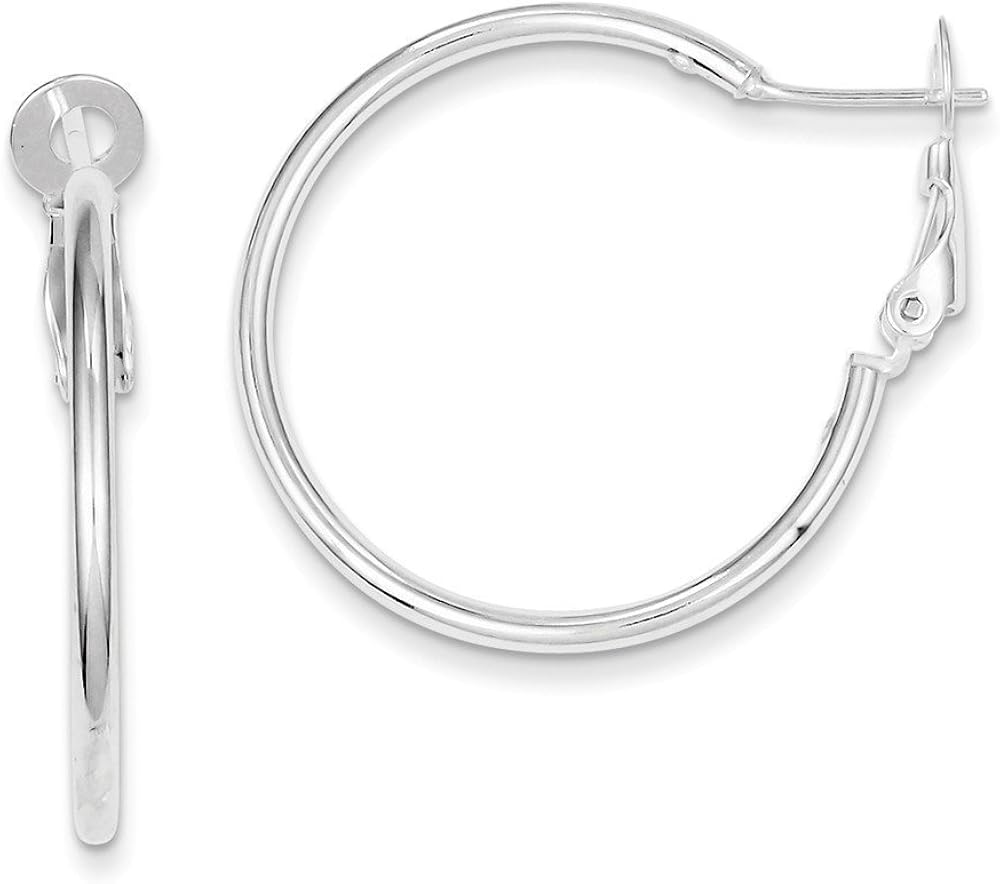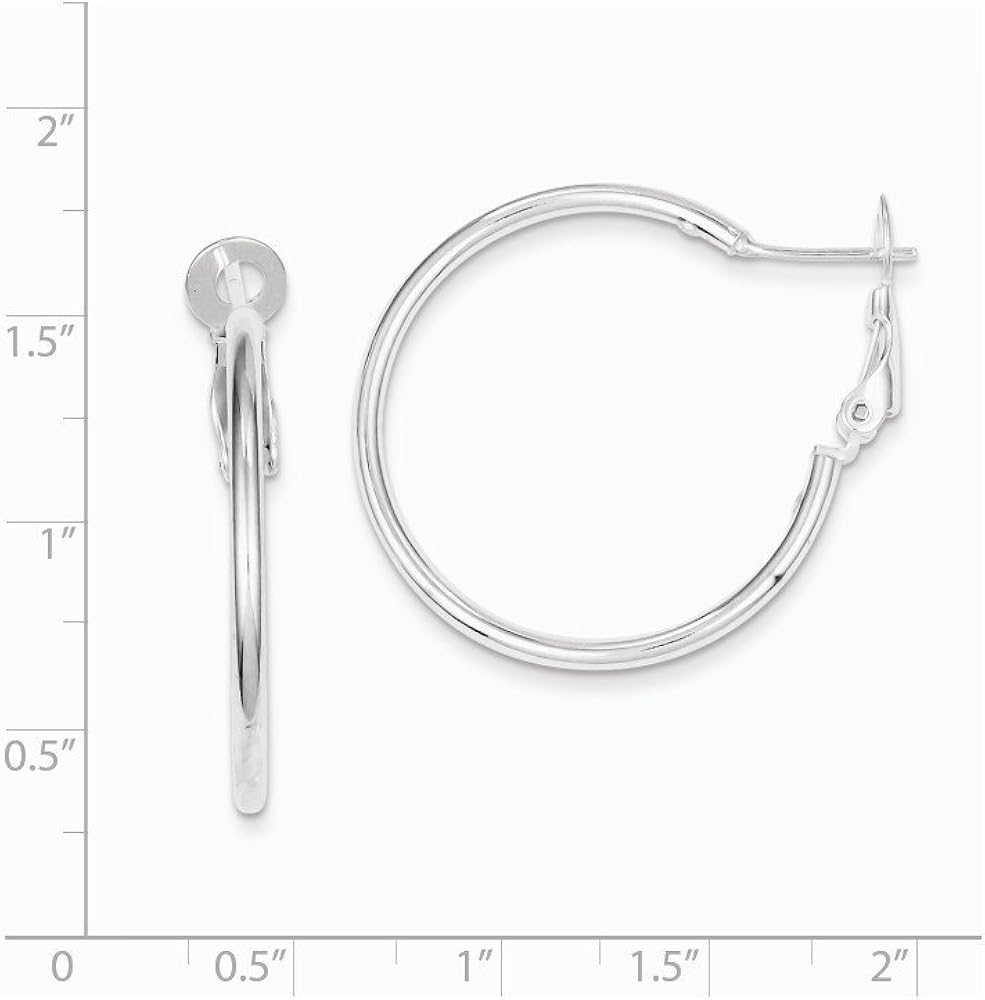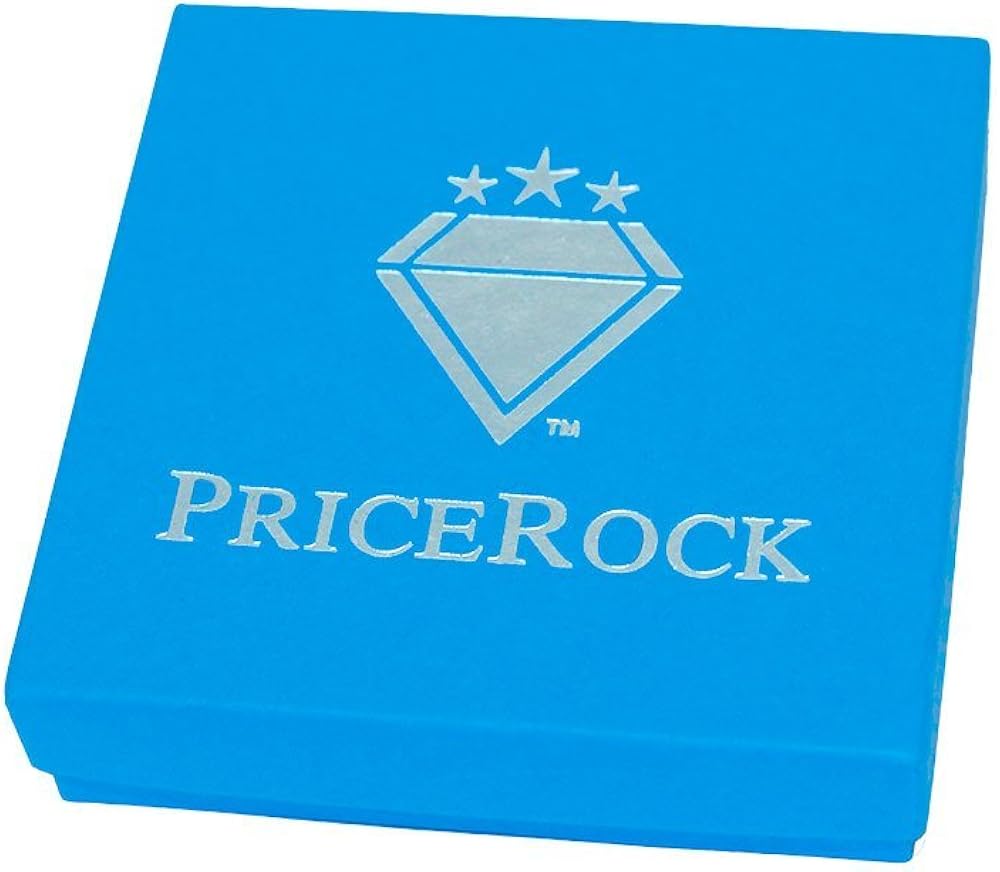
Sterling Silver Omega Back Hoop Earrings (0.98 in x 0.08 in)
Category: AMAZON FASHION
Treat yourself to the luxury of brilliant sterling silver that will never go out of style. Our exquisite sterling silver jewelry is made with expert craftsmanship and is perfect for daily use. We guarantee that our silver jewelry is made with authentic sterling silver. Product image may be slightly enlarged to show detail.
Features: Polished | Hollow | Sterling silver | Hinged hoop | Made with expert craftsmanship